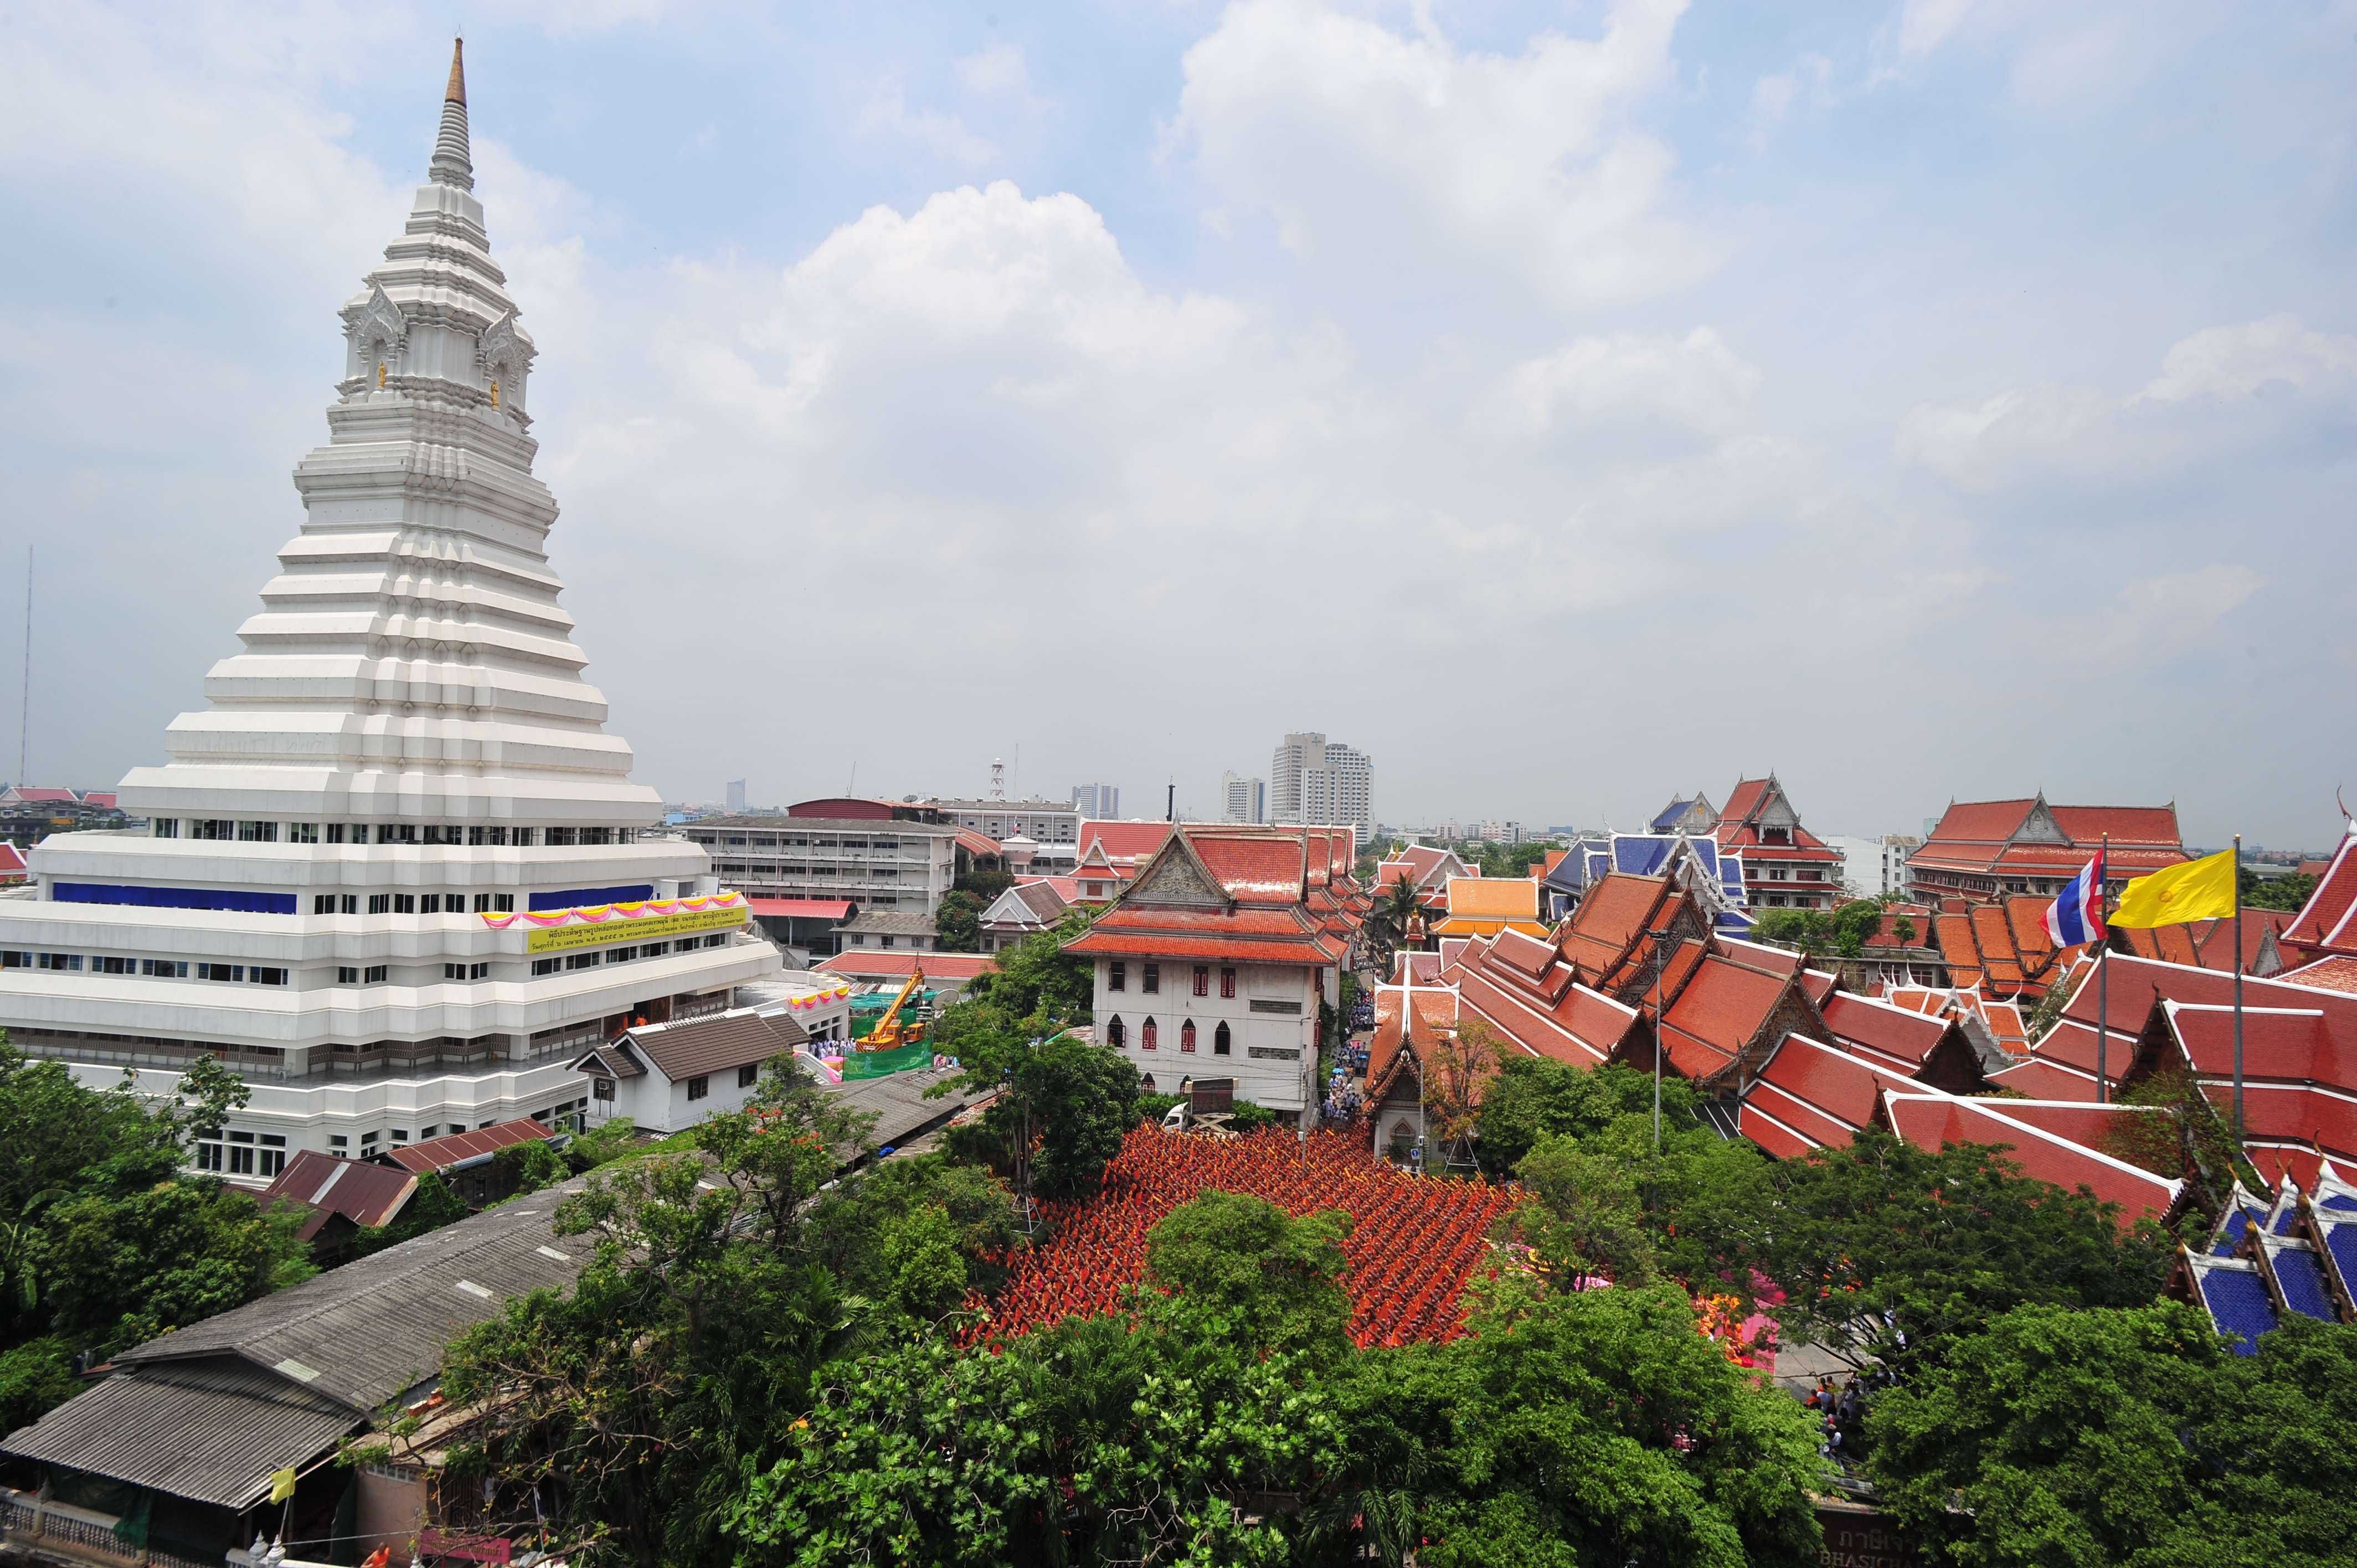
town, building, city, cityscape, travel, tower, buddhism, landmark, tourism, place of worship, thailand, temple, resort, houses, bangkok, roofs, pagoda